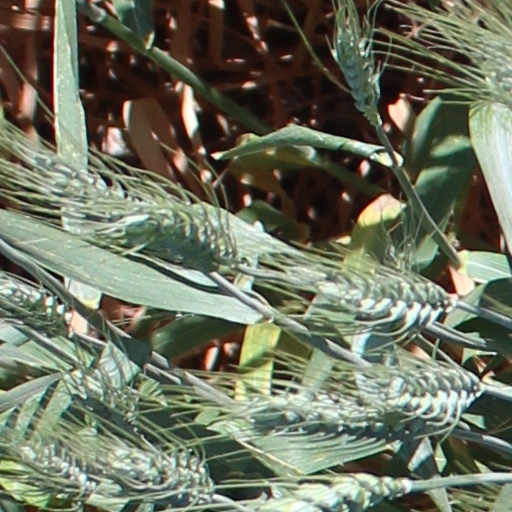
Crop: wheat